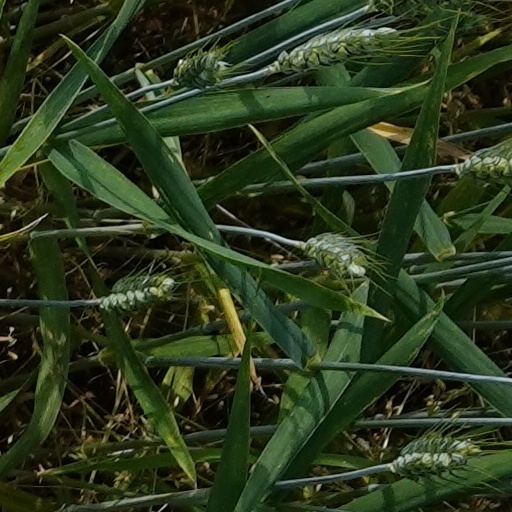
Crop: wheat